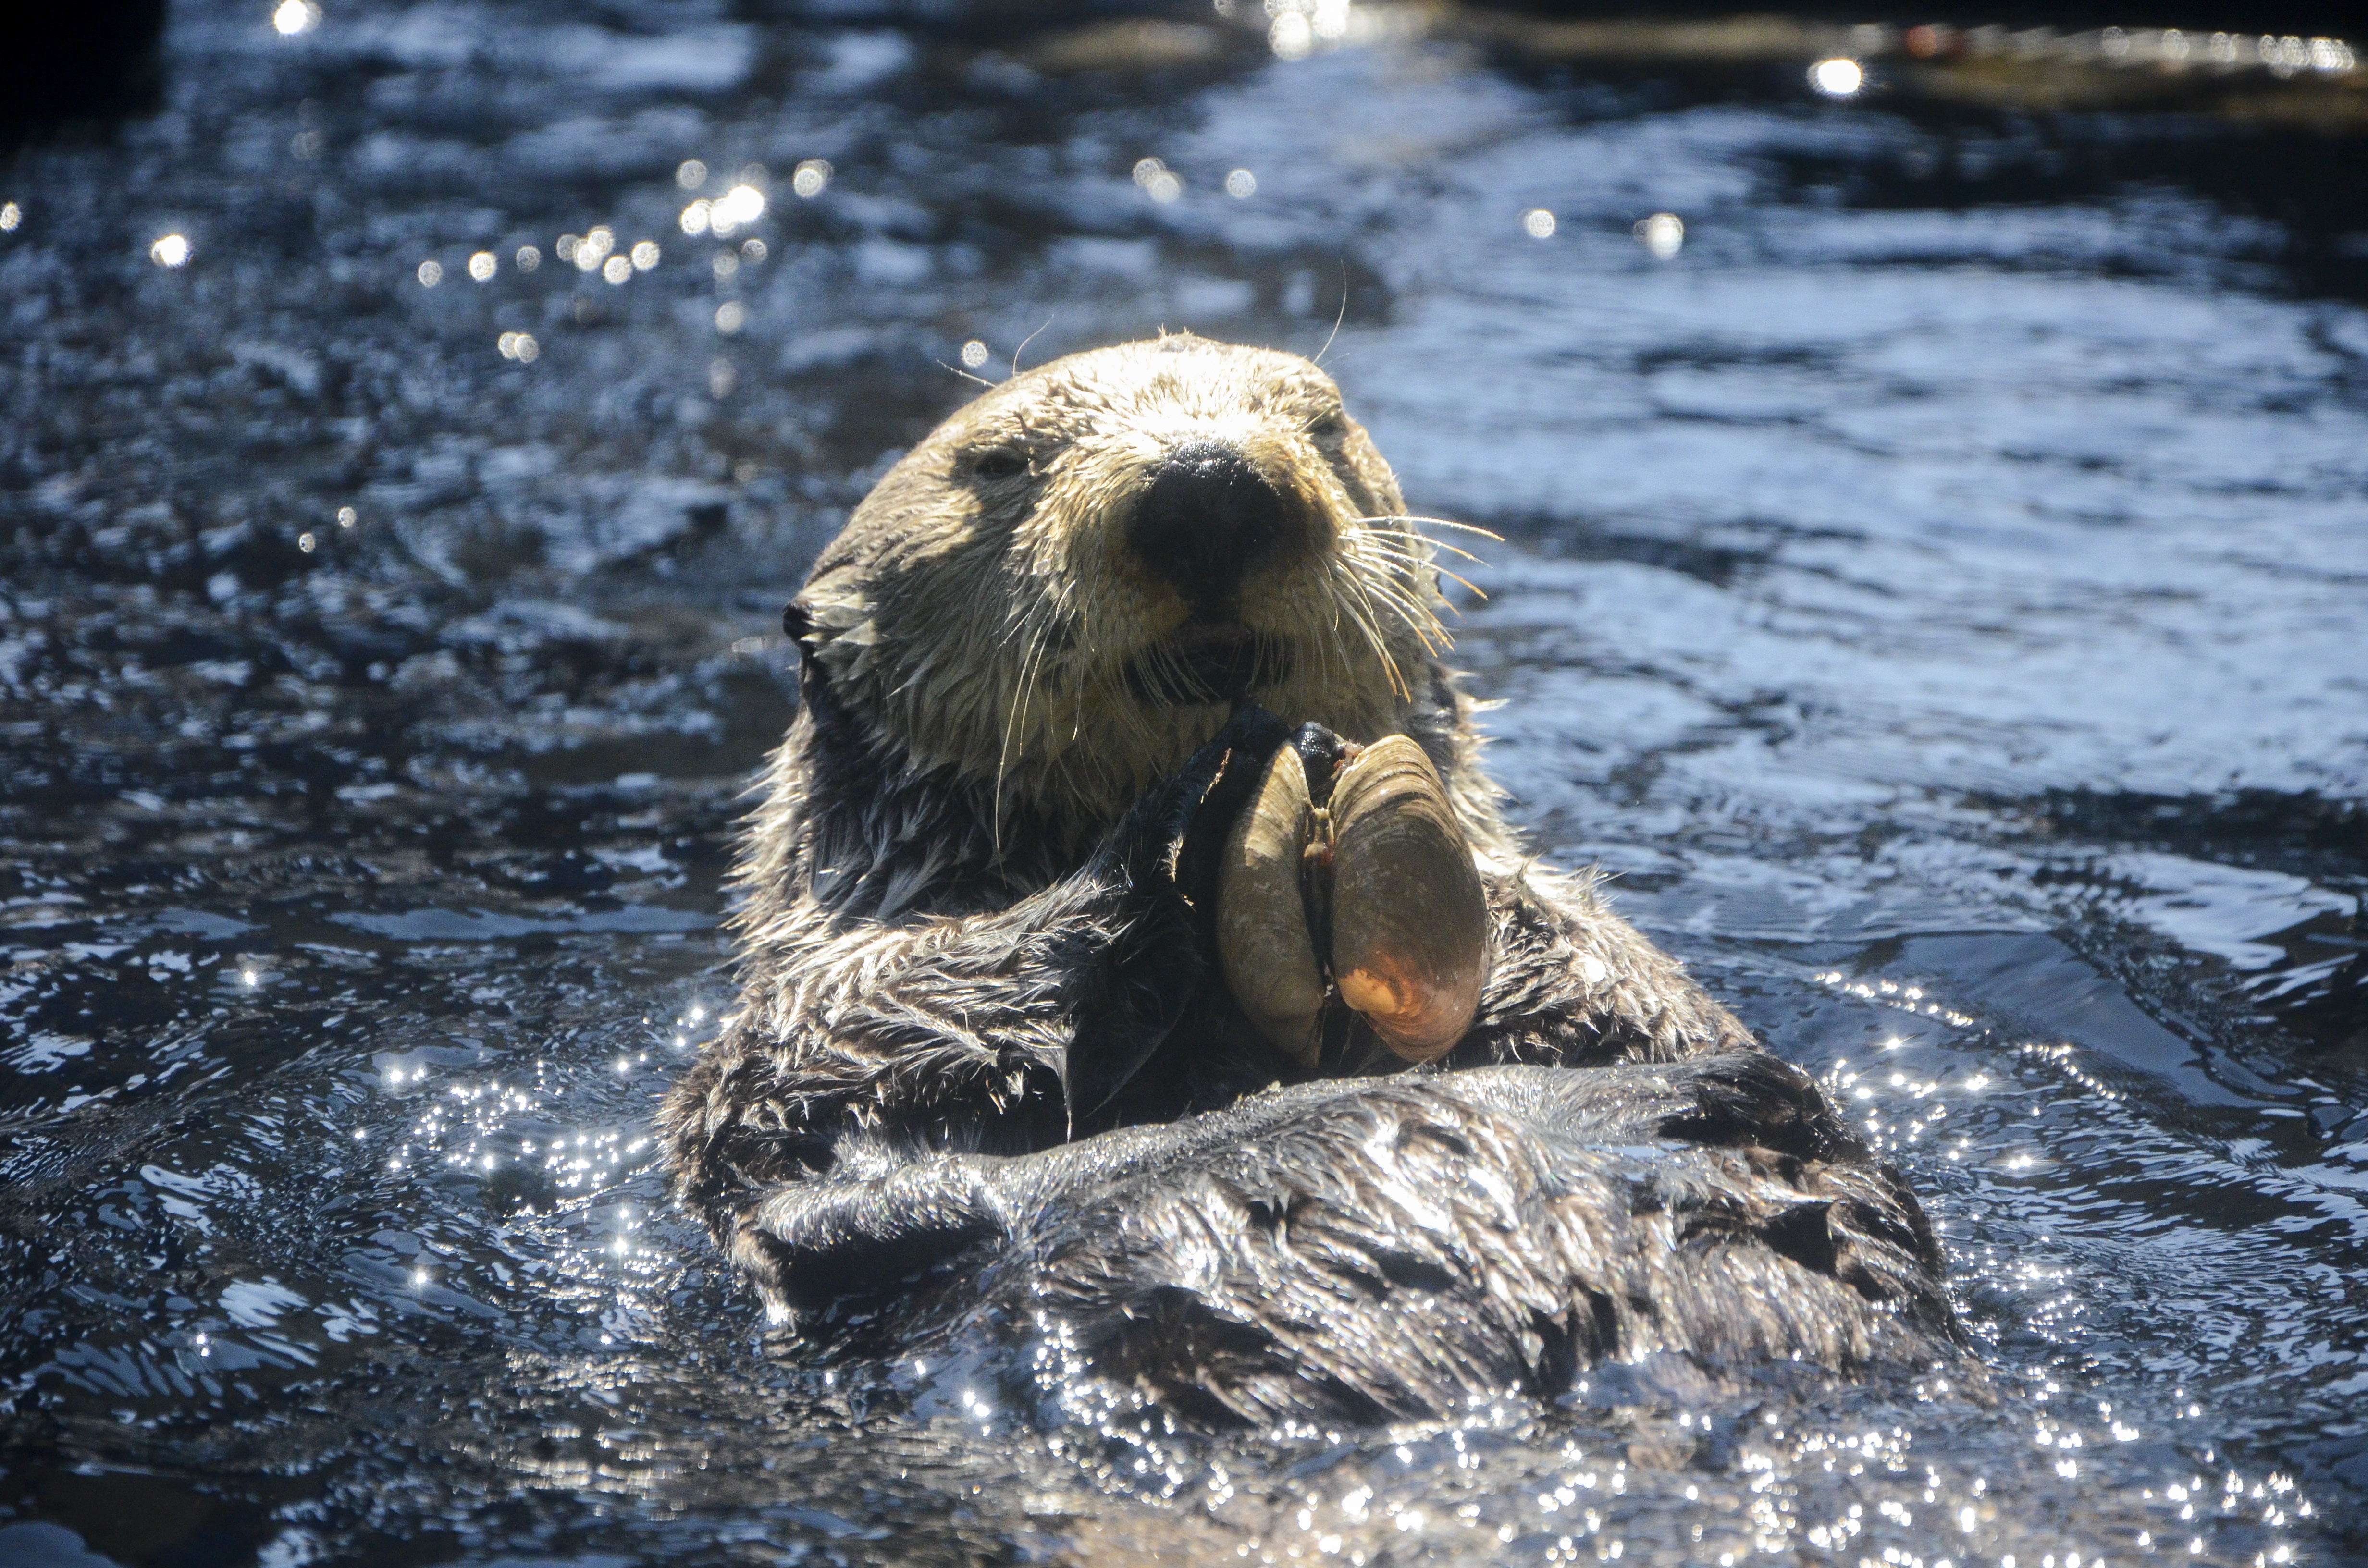
animal, wildlife, mammal, fauna, aquarium, vertebrate, otter, sea otter, marine mammal, mustelidae